Krka (Adriatic Sea)

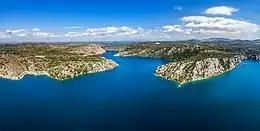
Krka River 30 March 2016

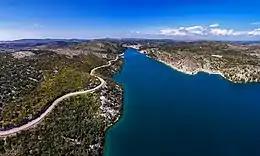
Krka River 30 March 2016

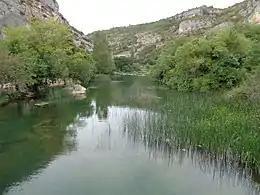
Krka River prior to "Roški Slap" waterfall

The Krka is a river in Croatia's Dalmatia region, known for its numerous waterfalls. It is long and its basin covers an area of . It was known in ancient Greek as "Kyrikos", or maybe also as "Catarbates" (literally "steeply falling") by the ancient Greeks, it was known to the ancient Romans as "Titius", "Corcoras", or "Korkoras".